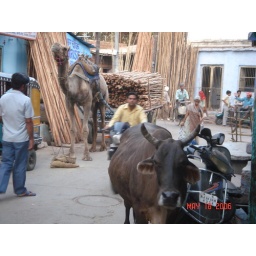
more animals in the street